Salisbury branch line (Great Western Railway)

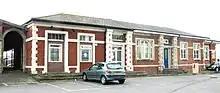
Salisbury GWR station building

The GWR station at Salisbury was opened at Fisherton Street on 30 June 1856. Isambard Kingdom Brunel designed a brick-built terminal with a train shed to cover the tracks. After opening of the LSWR station alongside, a footbridge was opened in 1860 for passengers to change between the two stations.